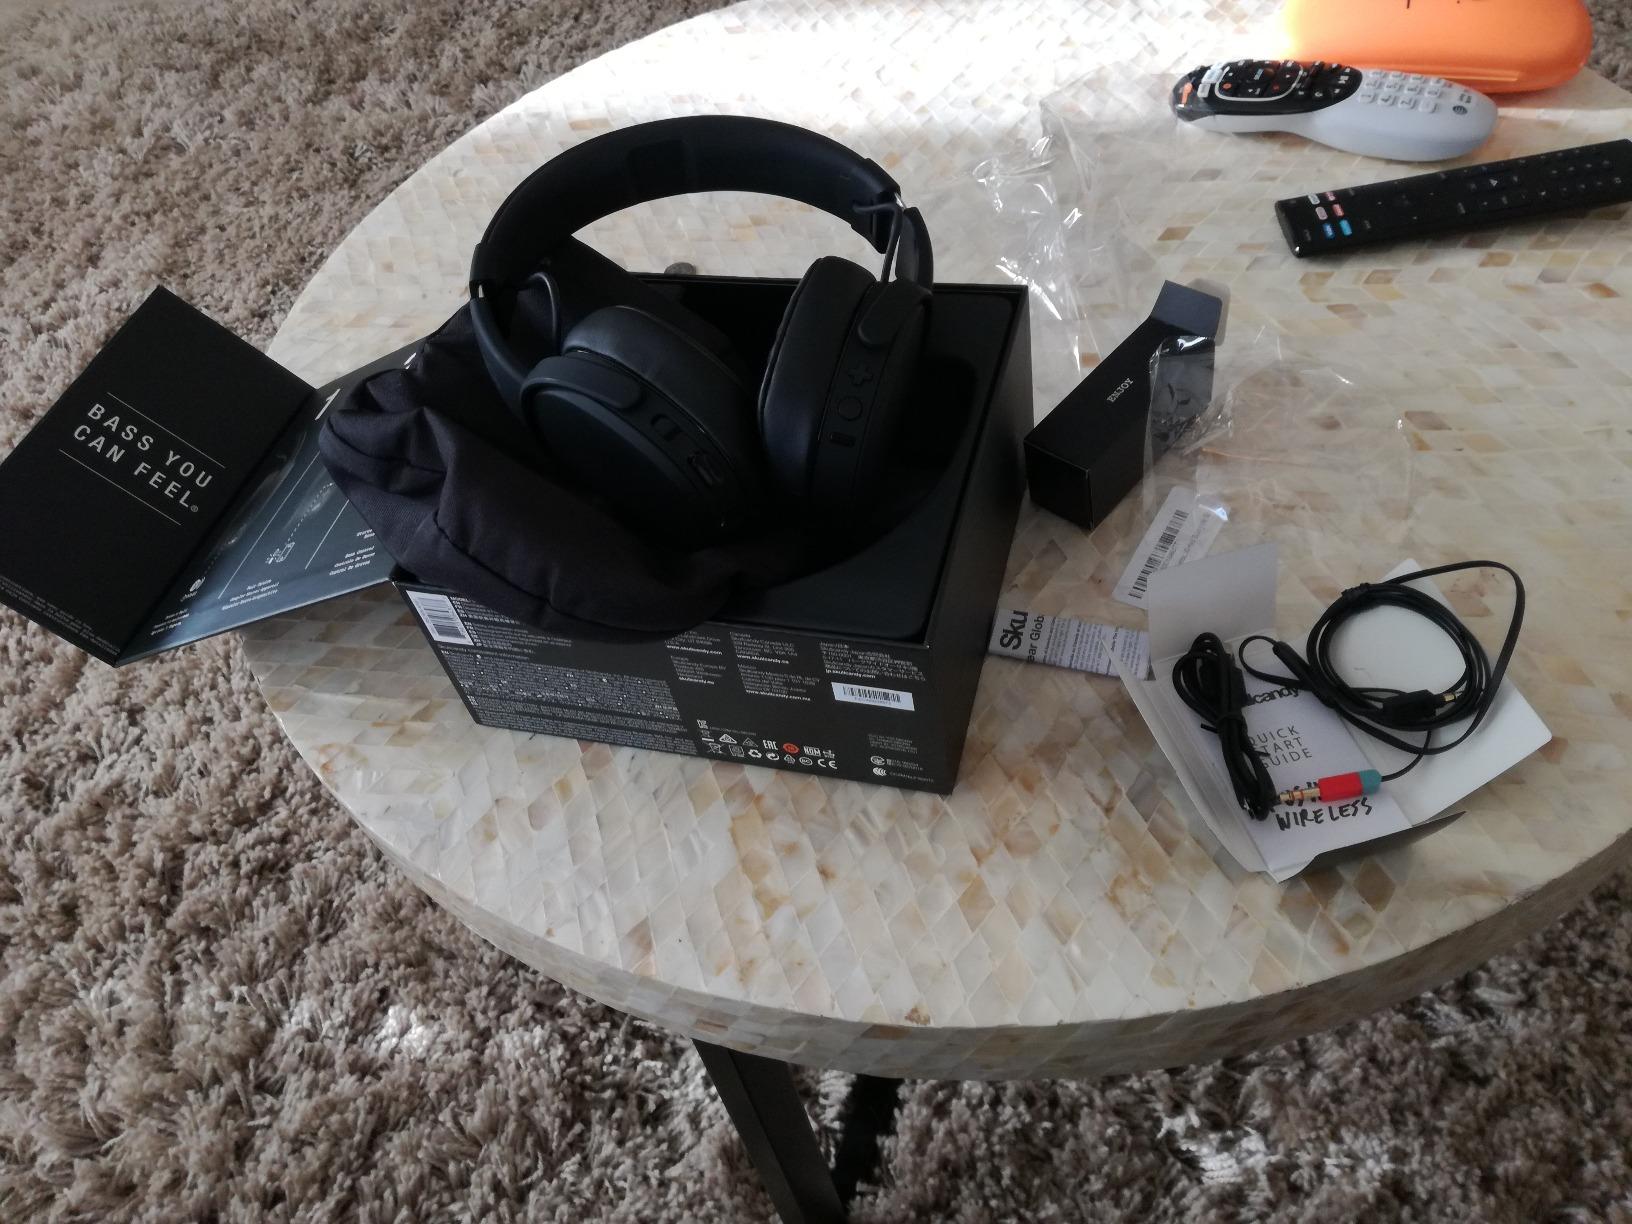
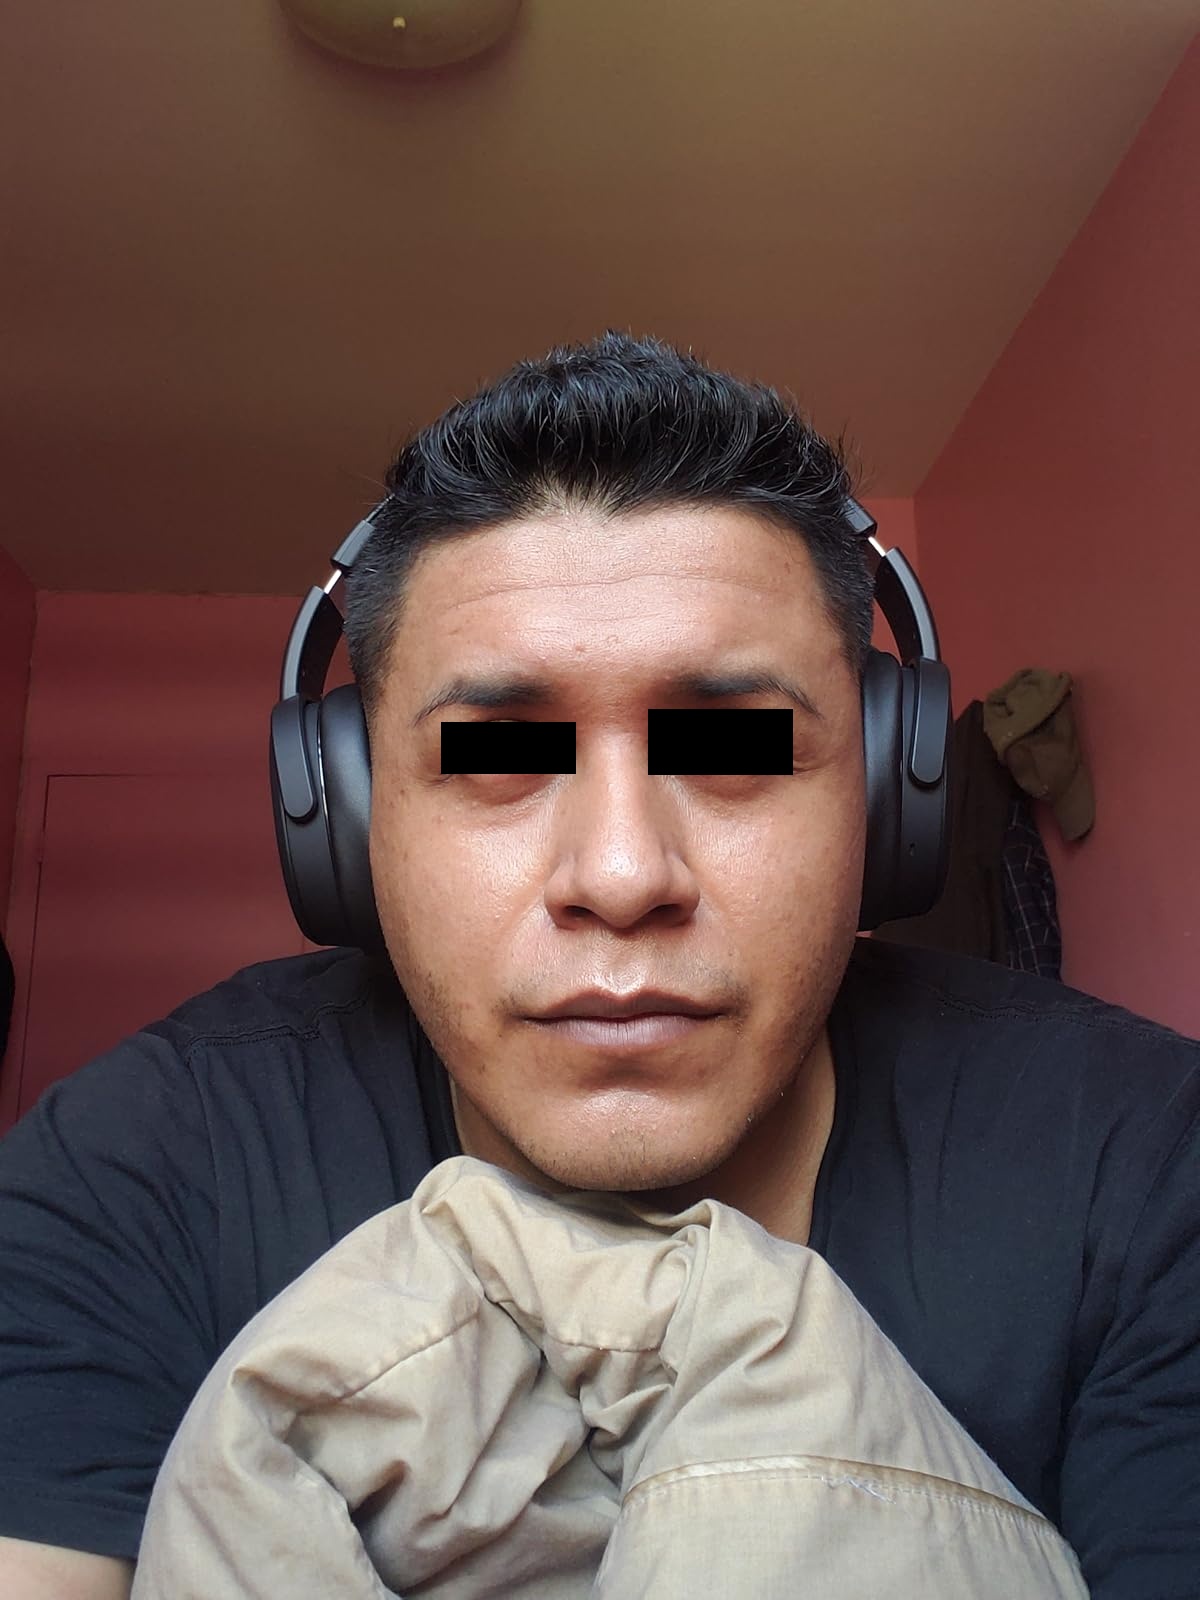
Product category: headphones
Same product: yes